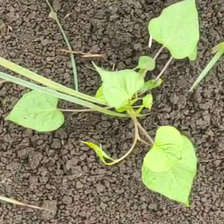
Weed species: Obscure_morning _glory(Ipomoea obscura)